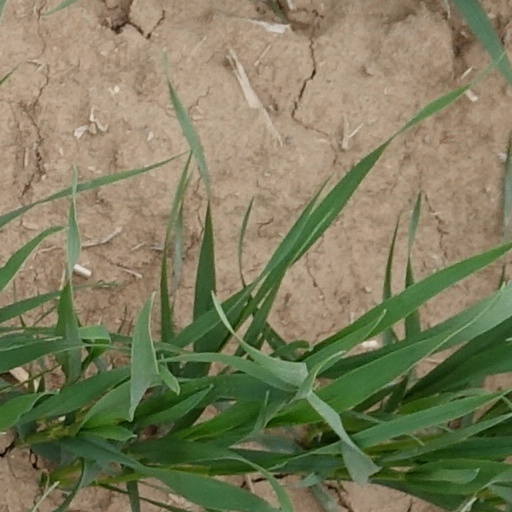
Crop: wheat